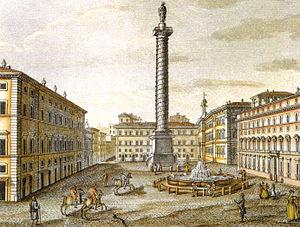
La fontaine de la Piazza Colonna est située à Rome, sur la place homonyme, à quelques mètres de la colonne de Marc Aurèle qui donne son nom à la place elle-même.
Piazza Colonna est une place de Rome qui doit son nom à la Colonne de Marc Aurèle qui est située à cet endroit depuis l'Antiquité et qui donne aussi le nom au Rione Colonna, dont fait partie la place.